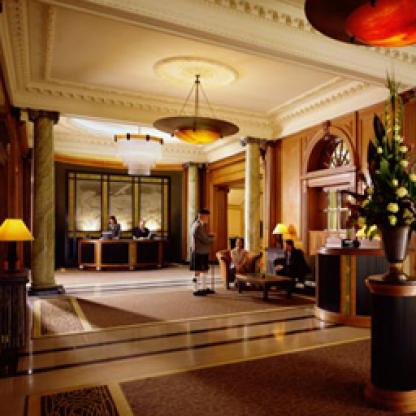
Scene: Indoor